Passion Fish

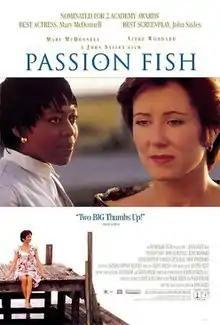
Theatrical release poster

Passion Fish is a 1992 American drama film written and directed by John Sayles. The film stars Mary McDonnell, Alfre Woodard, Vondie Curtis-Hall, David Strathairn, Leo Burmester, and Angela Bassett. It tells the story of a soap opera star (McDonnell), who after becoming paralyzed from a car crash, is forced by circumstance to return to her family home and rely upon a series of nurses for her basic care. Her anger and alcohol use forces each nurse to leave her employment, until one shows up who guarantees to stay.